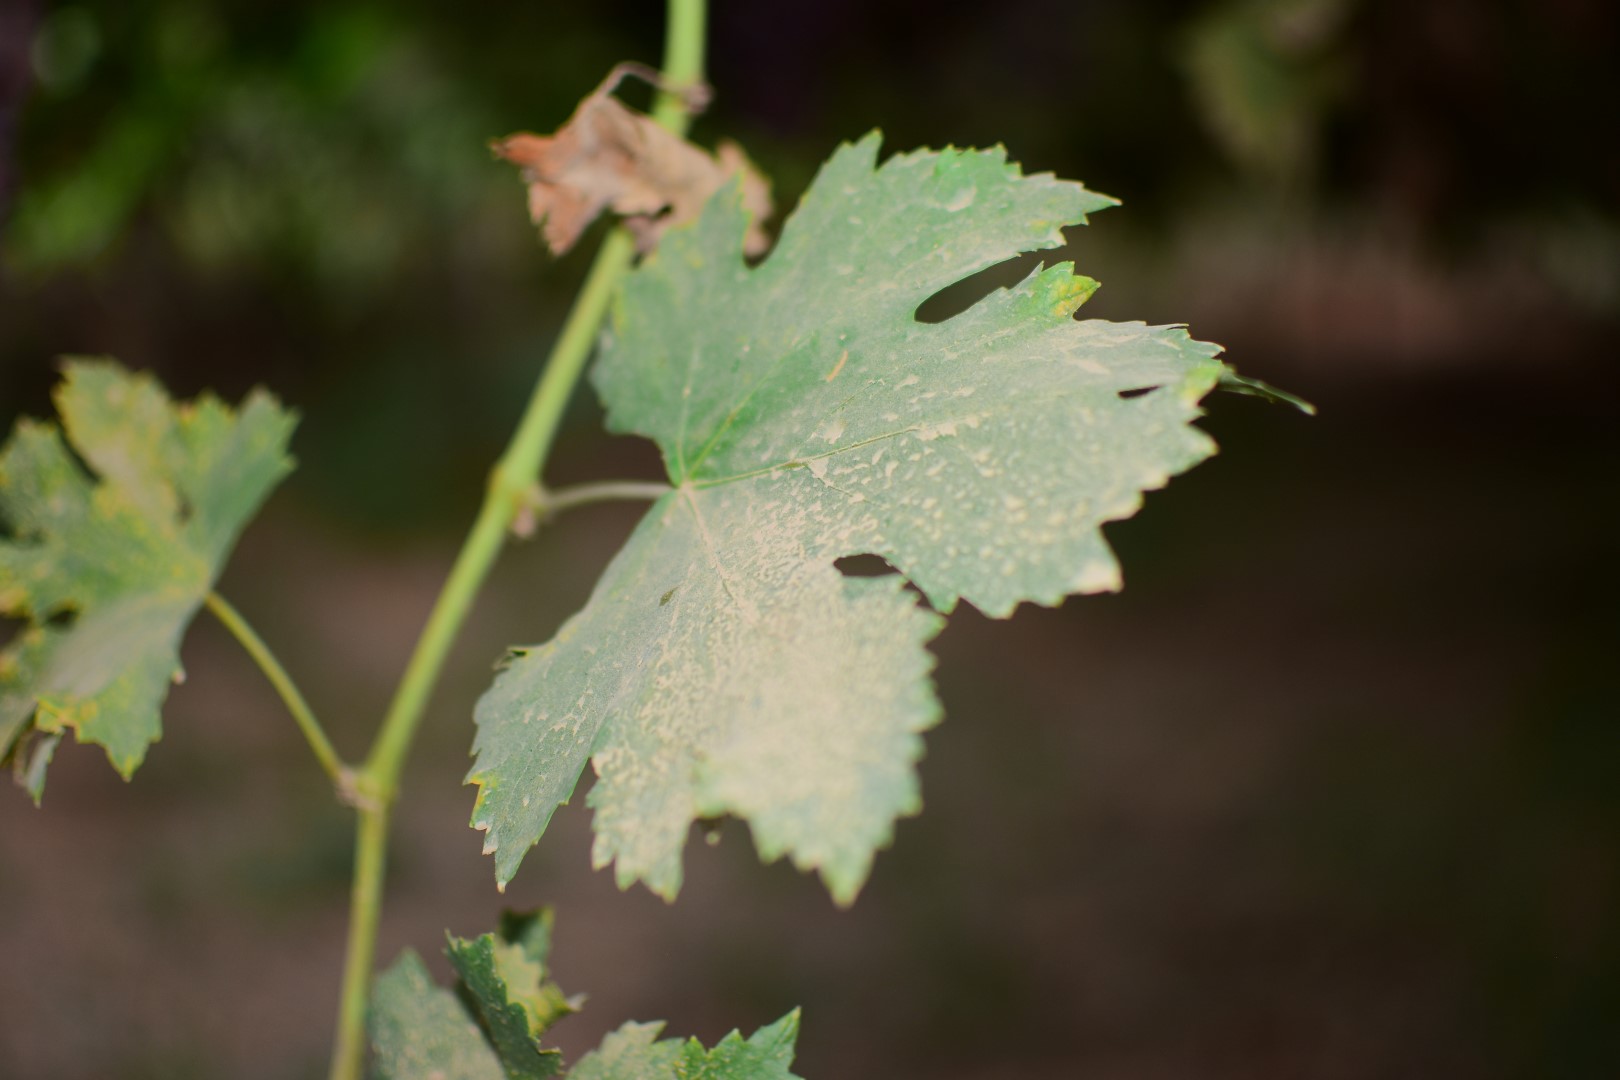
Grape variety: Kamali